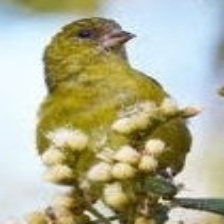
Species: ANDEAN SISKIN
Scientific name: SPINUS SPINESCENS